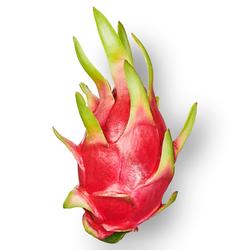
Label: Dragonfruit